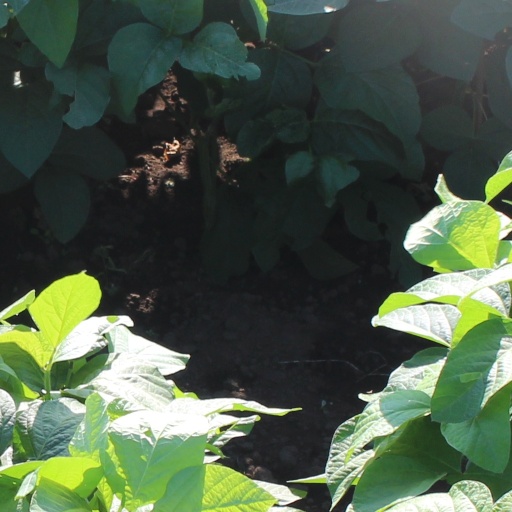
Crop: soybean